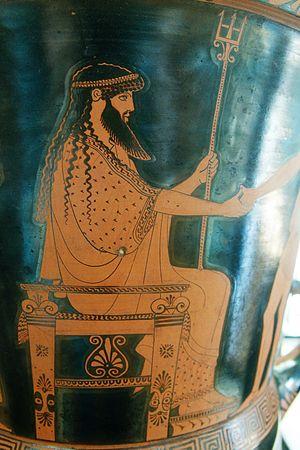
Poséidon accueille Thésée (à droite). Détail, face A d'un cratère en calice attique à figures rouges, première moitié du Ve siècle av. J.-C. Provenance
Poséidon est le dieu de la mer et des océans, ainsi que l'« ébranleur du sol » — dieu des tremblements de terre et des sources dans la mythologie grecque. Son symbole principal est le trident, qu'il reçoit des Cyclopes pendant la Titanomachie, il est aussi symbolisé par le dauphin, et surtout le cheval mais encore le taureau. Les Romains l'assimilent à un Neptune originel, peu fourni alors en mythe, mais avec lequel il finit par se confondre totalement. Il est l’un des fils de Cronos et de Rhéa, notamment le frère de Zeus, d'Héra et d'Hadès, il se marie à Amphitrite mais semble néanmoins avoir eu d'autres conquêtes.